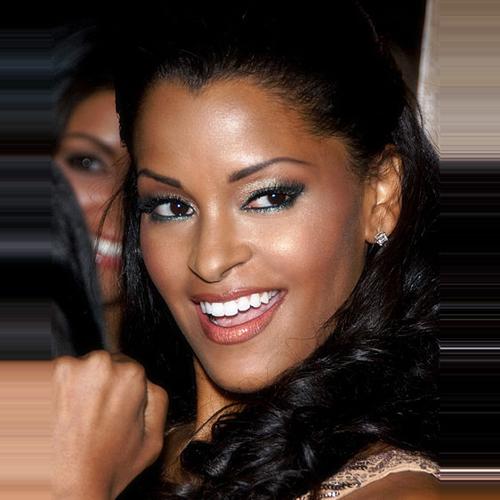
Age: 34